Perth Mint Swindle

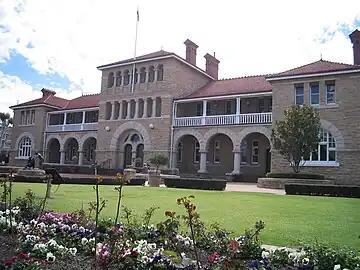
Perth Mint

The Perth Mint Swindle was a robbery of 49 gold bars weighing from the Perth Mint in Western Australia on 22 June 1982. The bullion was valued at A$653,000 at that time. , the value of of gold would be in excess of A$8.4 million. According to police at the time, three brothers—Ray, Peter, and Brian Mickelberg—orchestrated the robbery. The three went to trial and were found guilty of the conspiracy and sentenced in 1983 to twenty, sixteen and twelve years in jail, respectively.